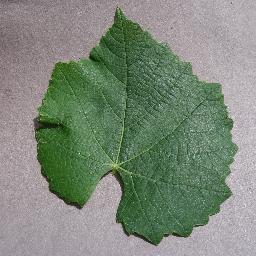
Label: Grape___healthy